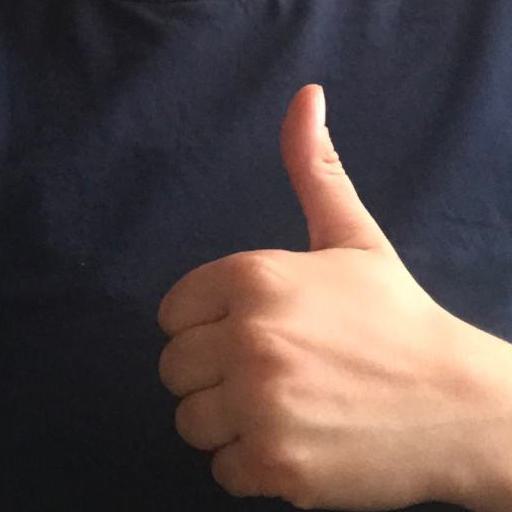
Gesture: like